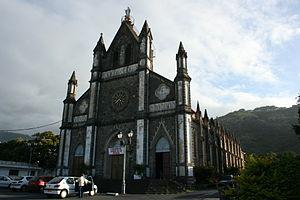
Petite Île est un quartier de Saint-Denis, le chef-lieu de l'île de La Réunion, département d'outre-mer français dans le sud-ouest de l'océan Indien. Il est situé sur la rive gauche de la Rivière Saint-Denis, en aval du quartier de La Redoute et amont des installations militaires de la caserne Lambert. Cet ancien camp d'esclaves accueille notamment l'église Notre-Dame-de-la-Délivrance.